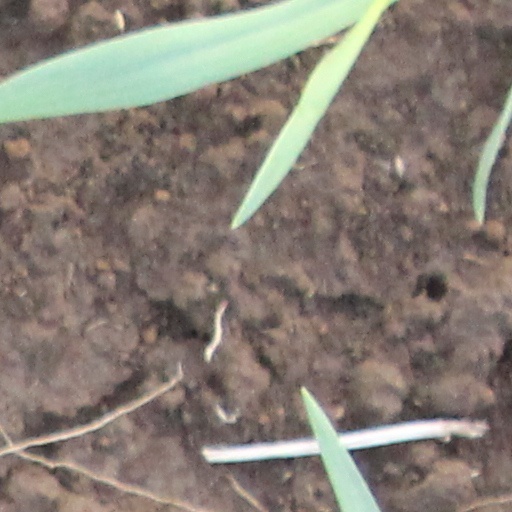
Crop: wheat